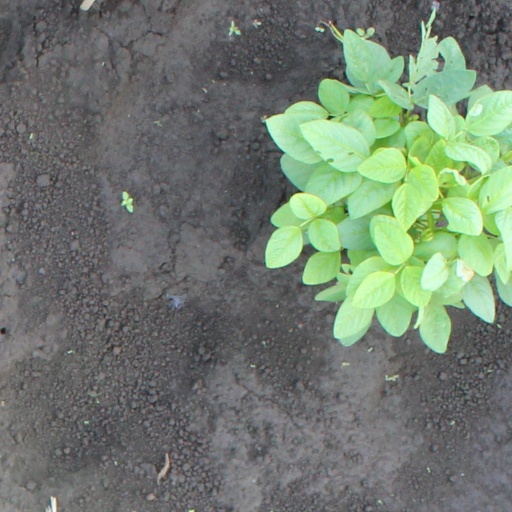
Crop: soybean